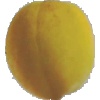
Label: Peach 2